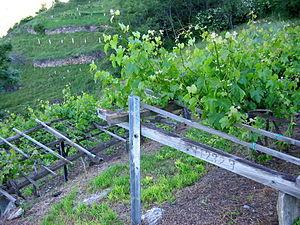
La culture de la vigne en hautain est une méthode culturale connue depuis l'Antiquité. Cette façon de faire fut particulièrement utilisée par les Grecs, les Scythes et les Romains.
Le Vallée d'Aoste Blanc de Morgex et de La Salle est un vin blanc italien de la région autonome Vallée d'Aoste doté d'une appellation DOC depuis le 30 juillet 1985. Seuls ont droit à la DOC les vins récoltés à l'intérieur de l'aire de production définie par le décret. Les vignobles autorisés se situent en province d'Aoste dans les communes de Morgex et La Salle.
La viticulture est l'activité agricole consistant à cultiver une certaine variété de vigne produisant un fruit pour la consommation humaine : le raisin. Les vignes cultivées en viticulture sont des cultivars de sous-espèces du genre Vitis dénommés cépages.
Le Prié blanc est un cépage de raisin blanc autochtone originaire de la Vallée d'Aoste en Italie.